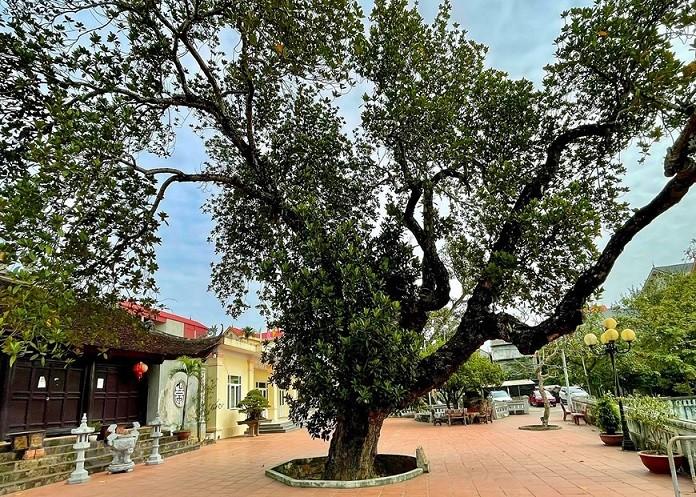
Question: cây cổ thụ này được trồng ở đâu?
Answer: trong sân một căn nhà cổ